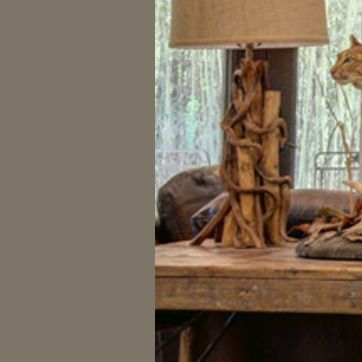
Material: leather